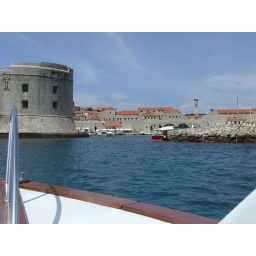
Around Dubrovnik harbour and walls by boat